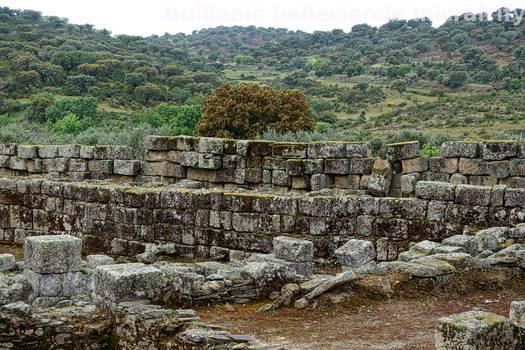
Label: Watermark